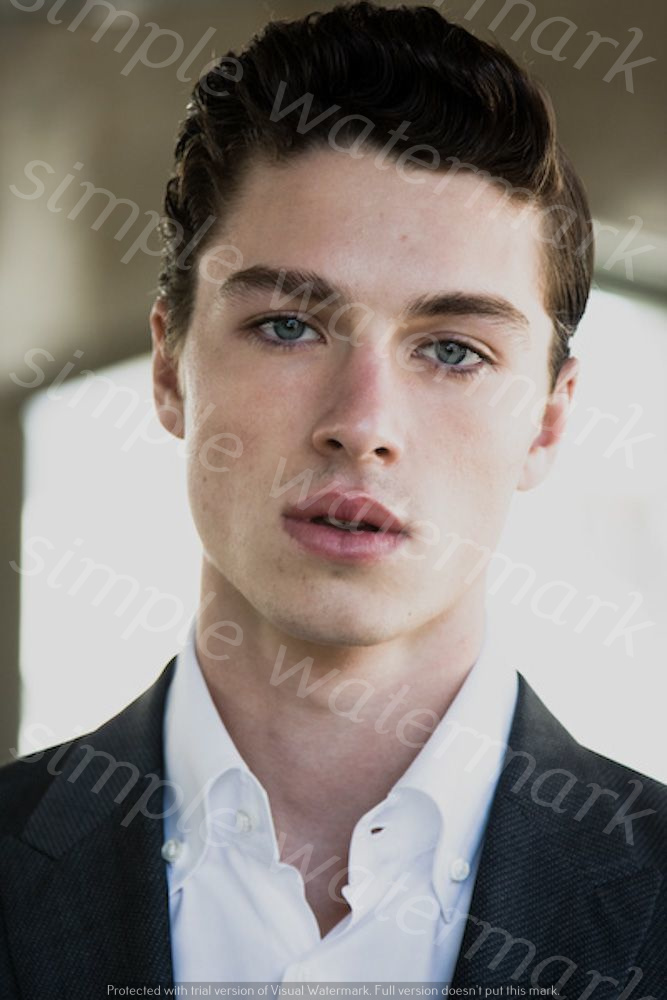
Label: Watermark